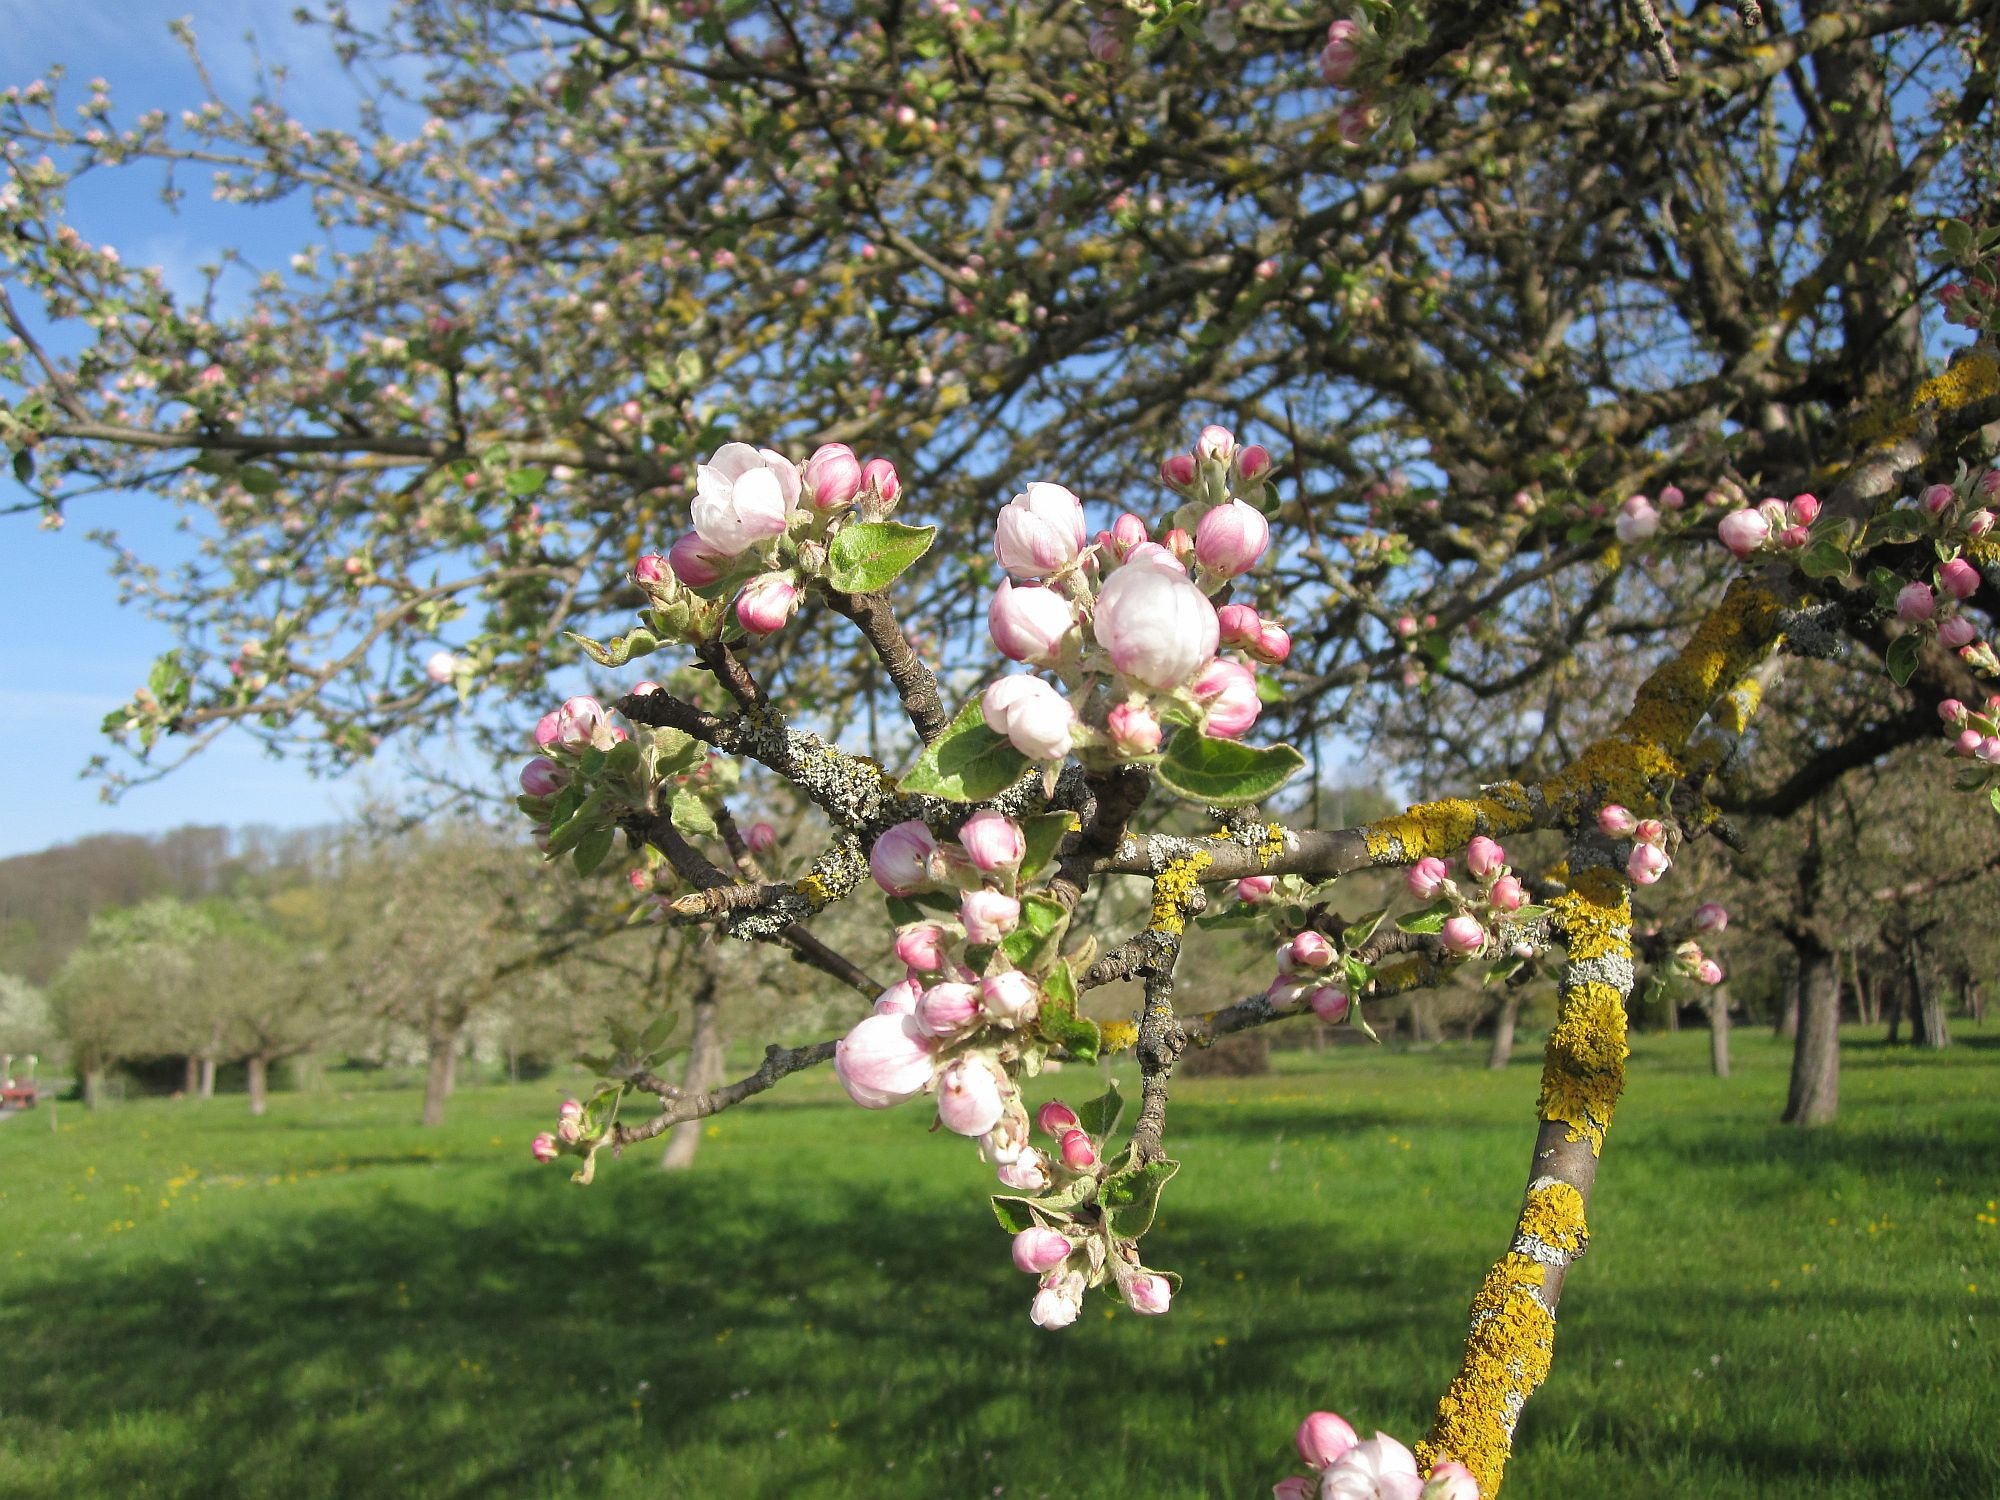
tree, branch, blossom, plant, fruit, flower, food, spring, produce, shrub, apple blossom, flowering plant, land plant